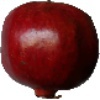
Label: Pomegranate 1